Nekrogoblikon

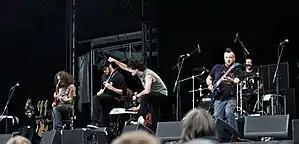
Nekrogoblikon at Rock am Ring 2013

Nekrogoblikon is an American melodic death metal band based in Los Angeles, California. The group was formed in 2006, by Tim Lyakhovetskiy and Nicky Calonne. The band has released five full-length albums, "Goblin Island", "Stench", "Heavy Meta", "Welcome to Bonkers", and "The Fundamental Slimes and Humours", and one EP, "Power". The band's music centers on goblins. As of 2023, no original members remain in the band, with lead guitarist Alex "Goldberg" Alereza remains as the member with the longest tenure.